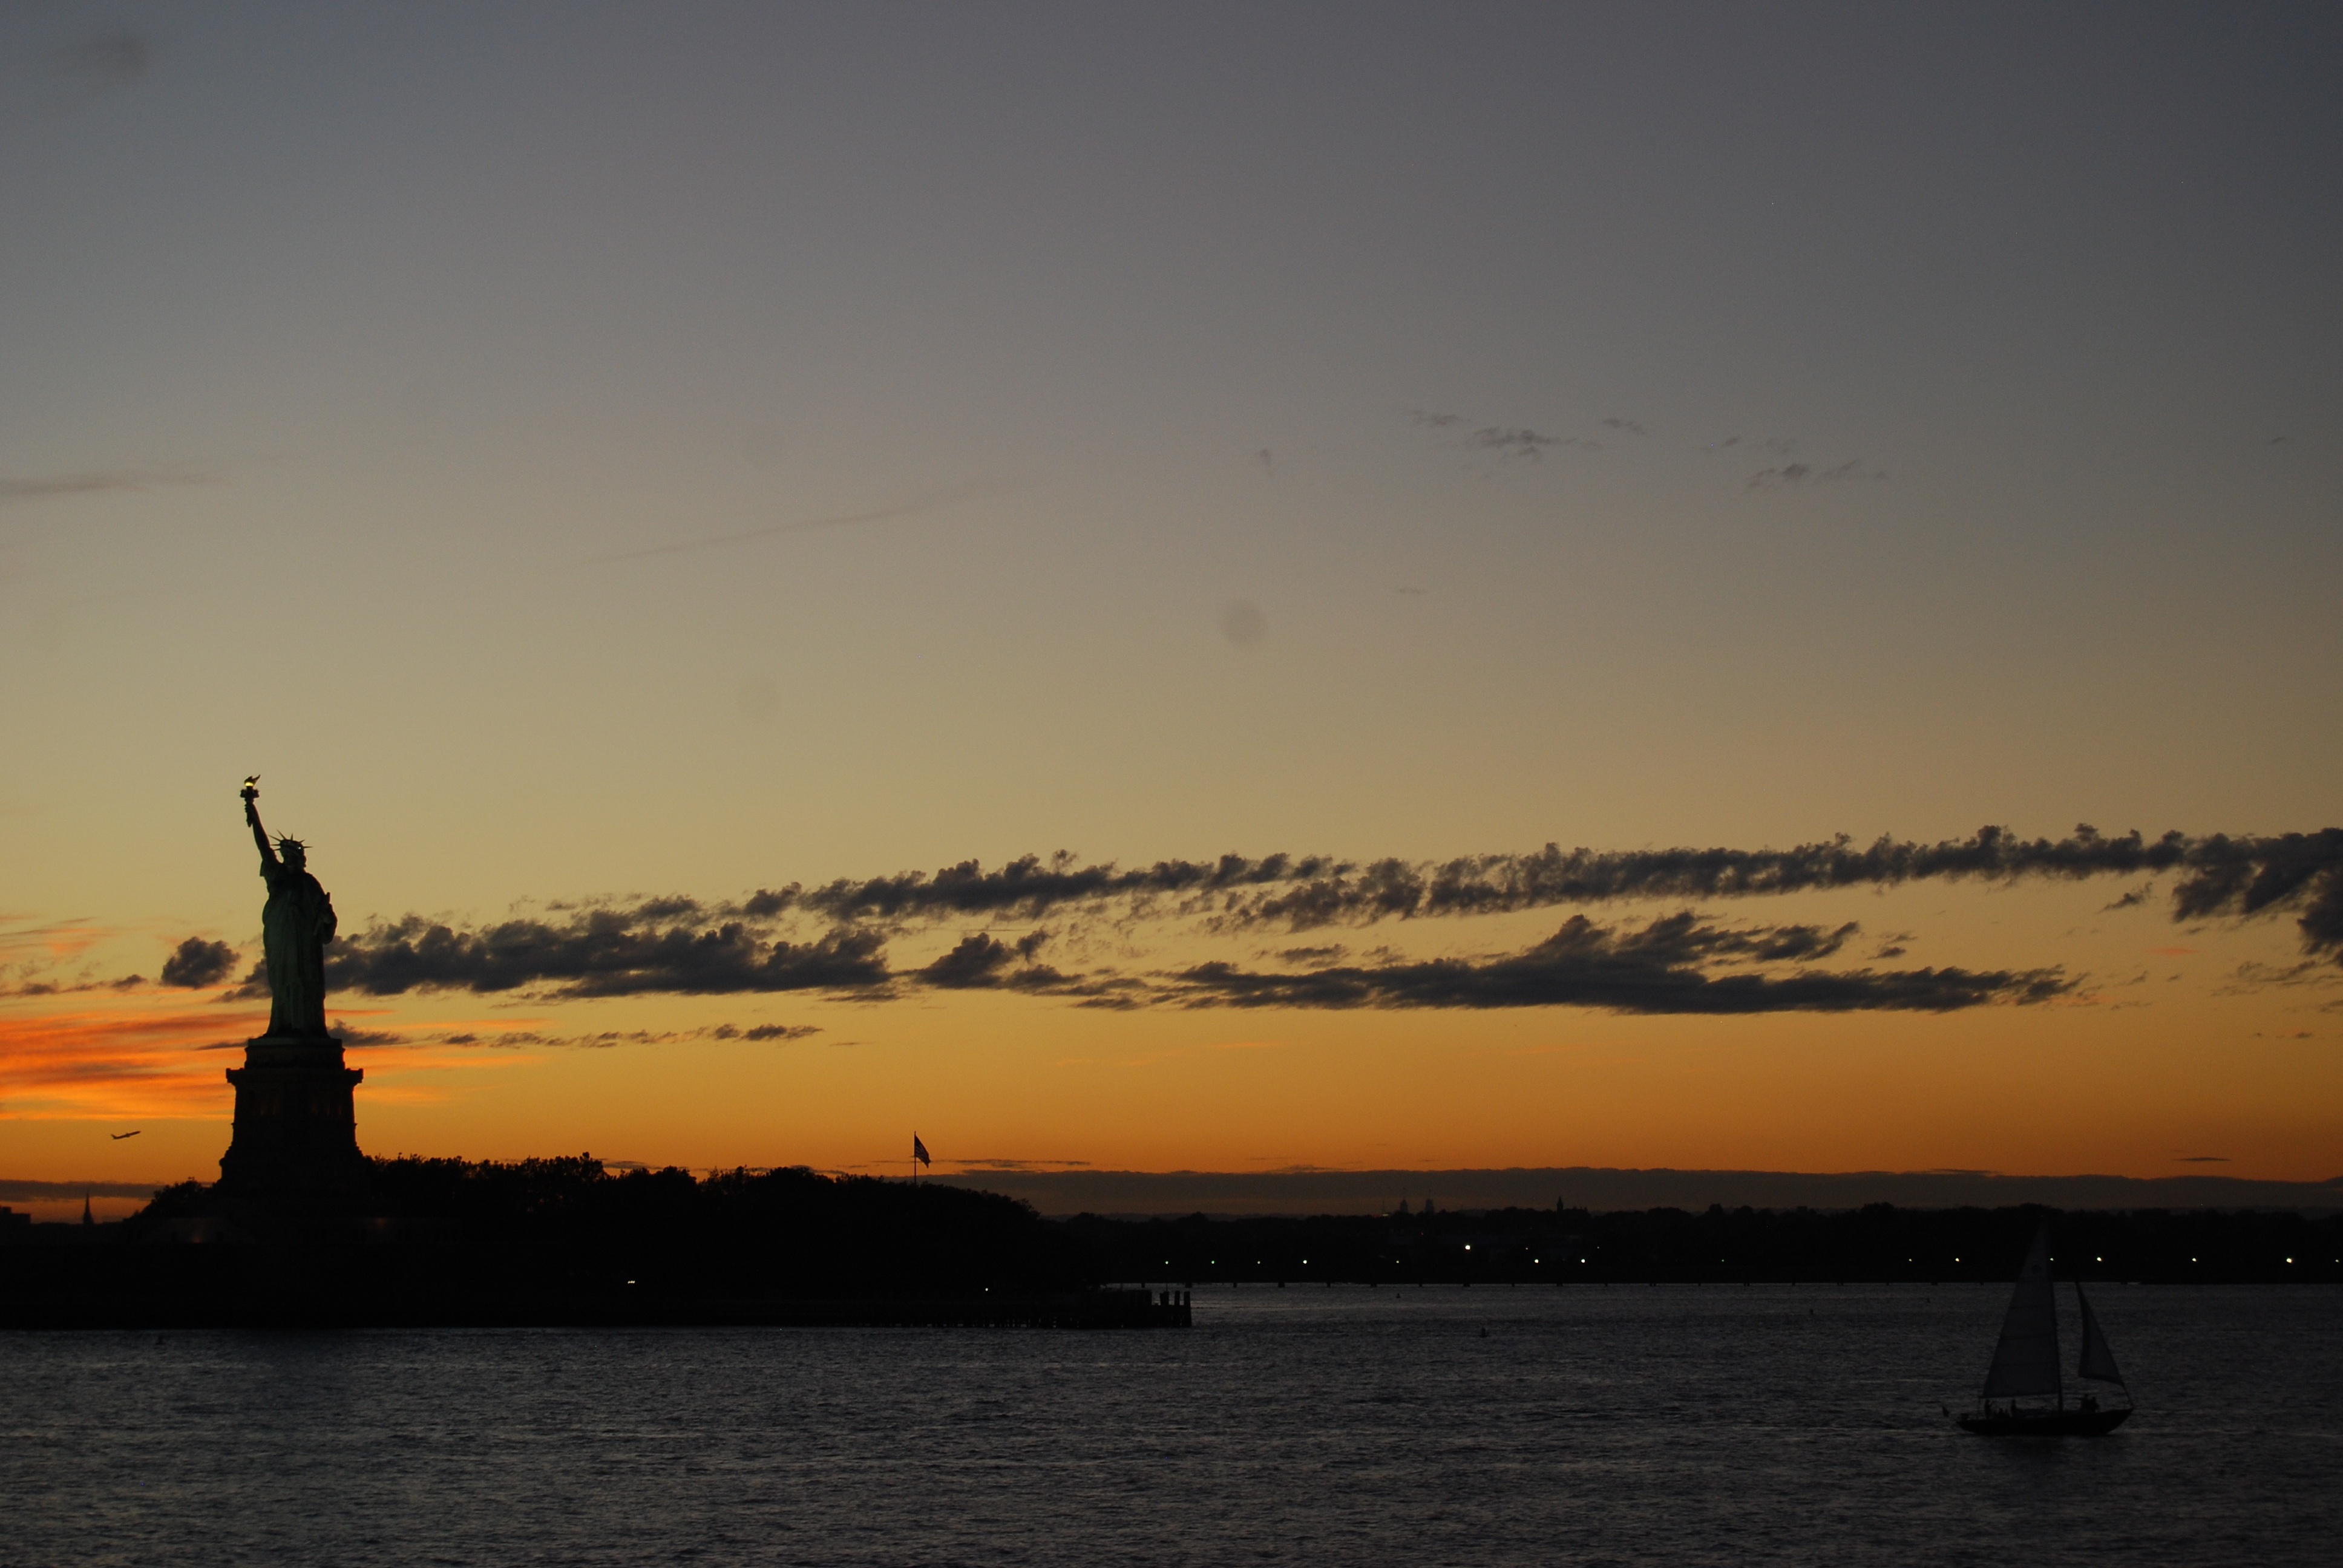
beach, sea, coast, ocean, horizon, cloud, sun, sunrise, sunset, morning, shore, wave, dawn, dusk, evening, reflection, vehicle, tower, bay, atmospheric phenomenon